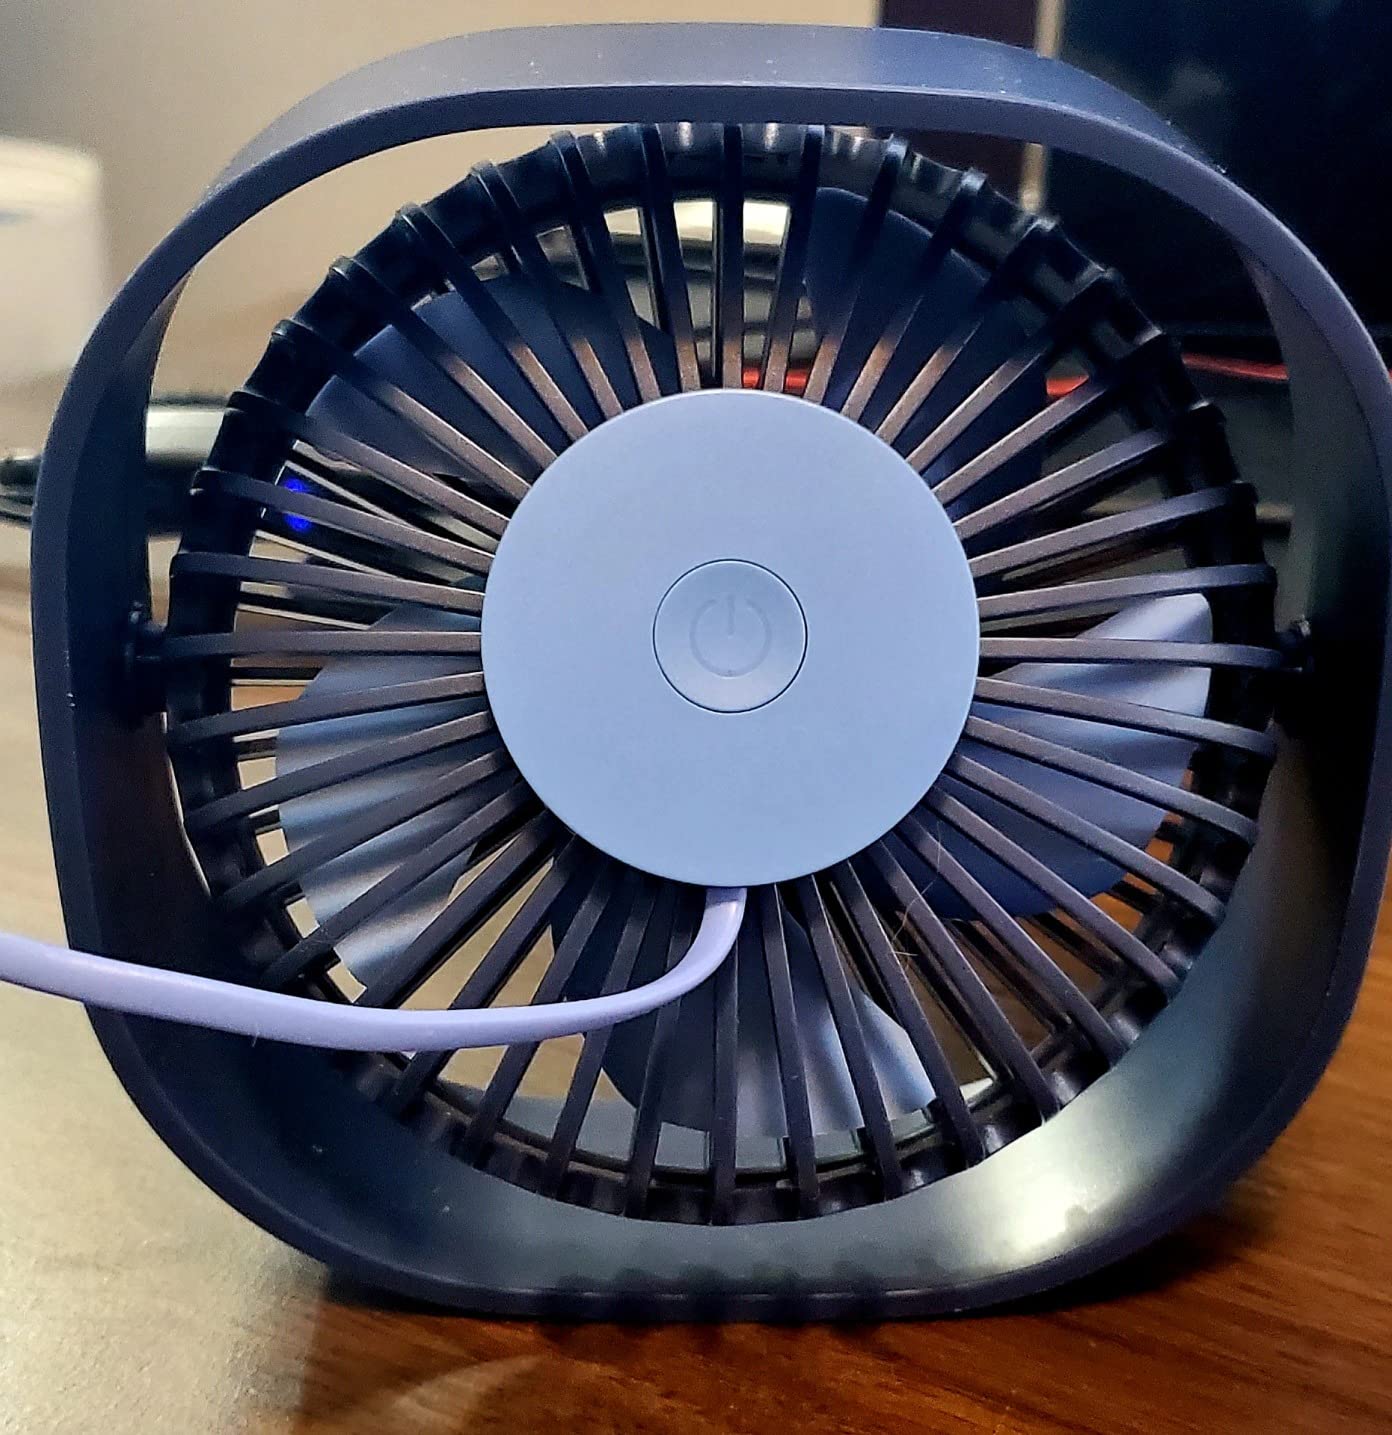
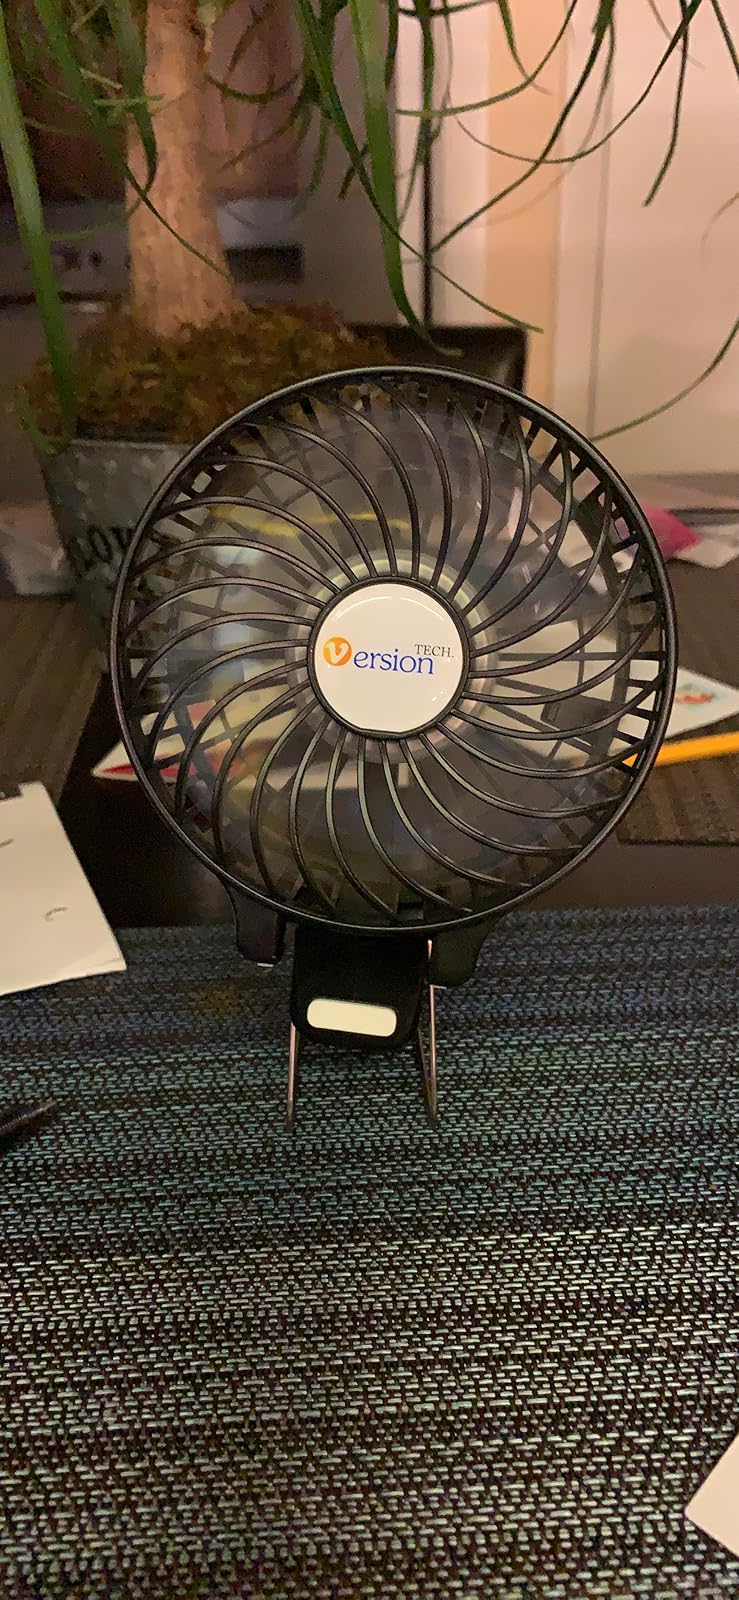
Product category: fan
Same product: no